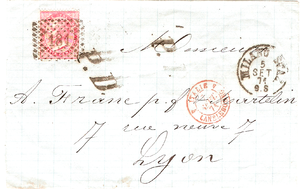
Ceci est une introduction à l'histoire postale et philatélique de la Savoie.
Ceci est une introduction à l'histoire postale et philatélique de l'Italie.